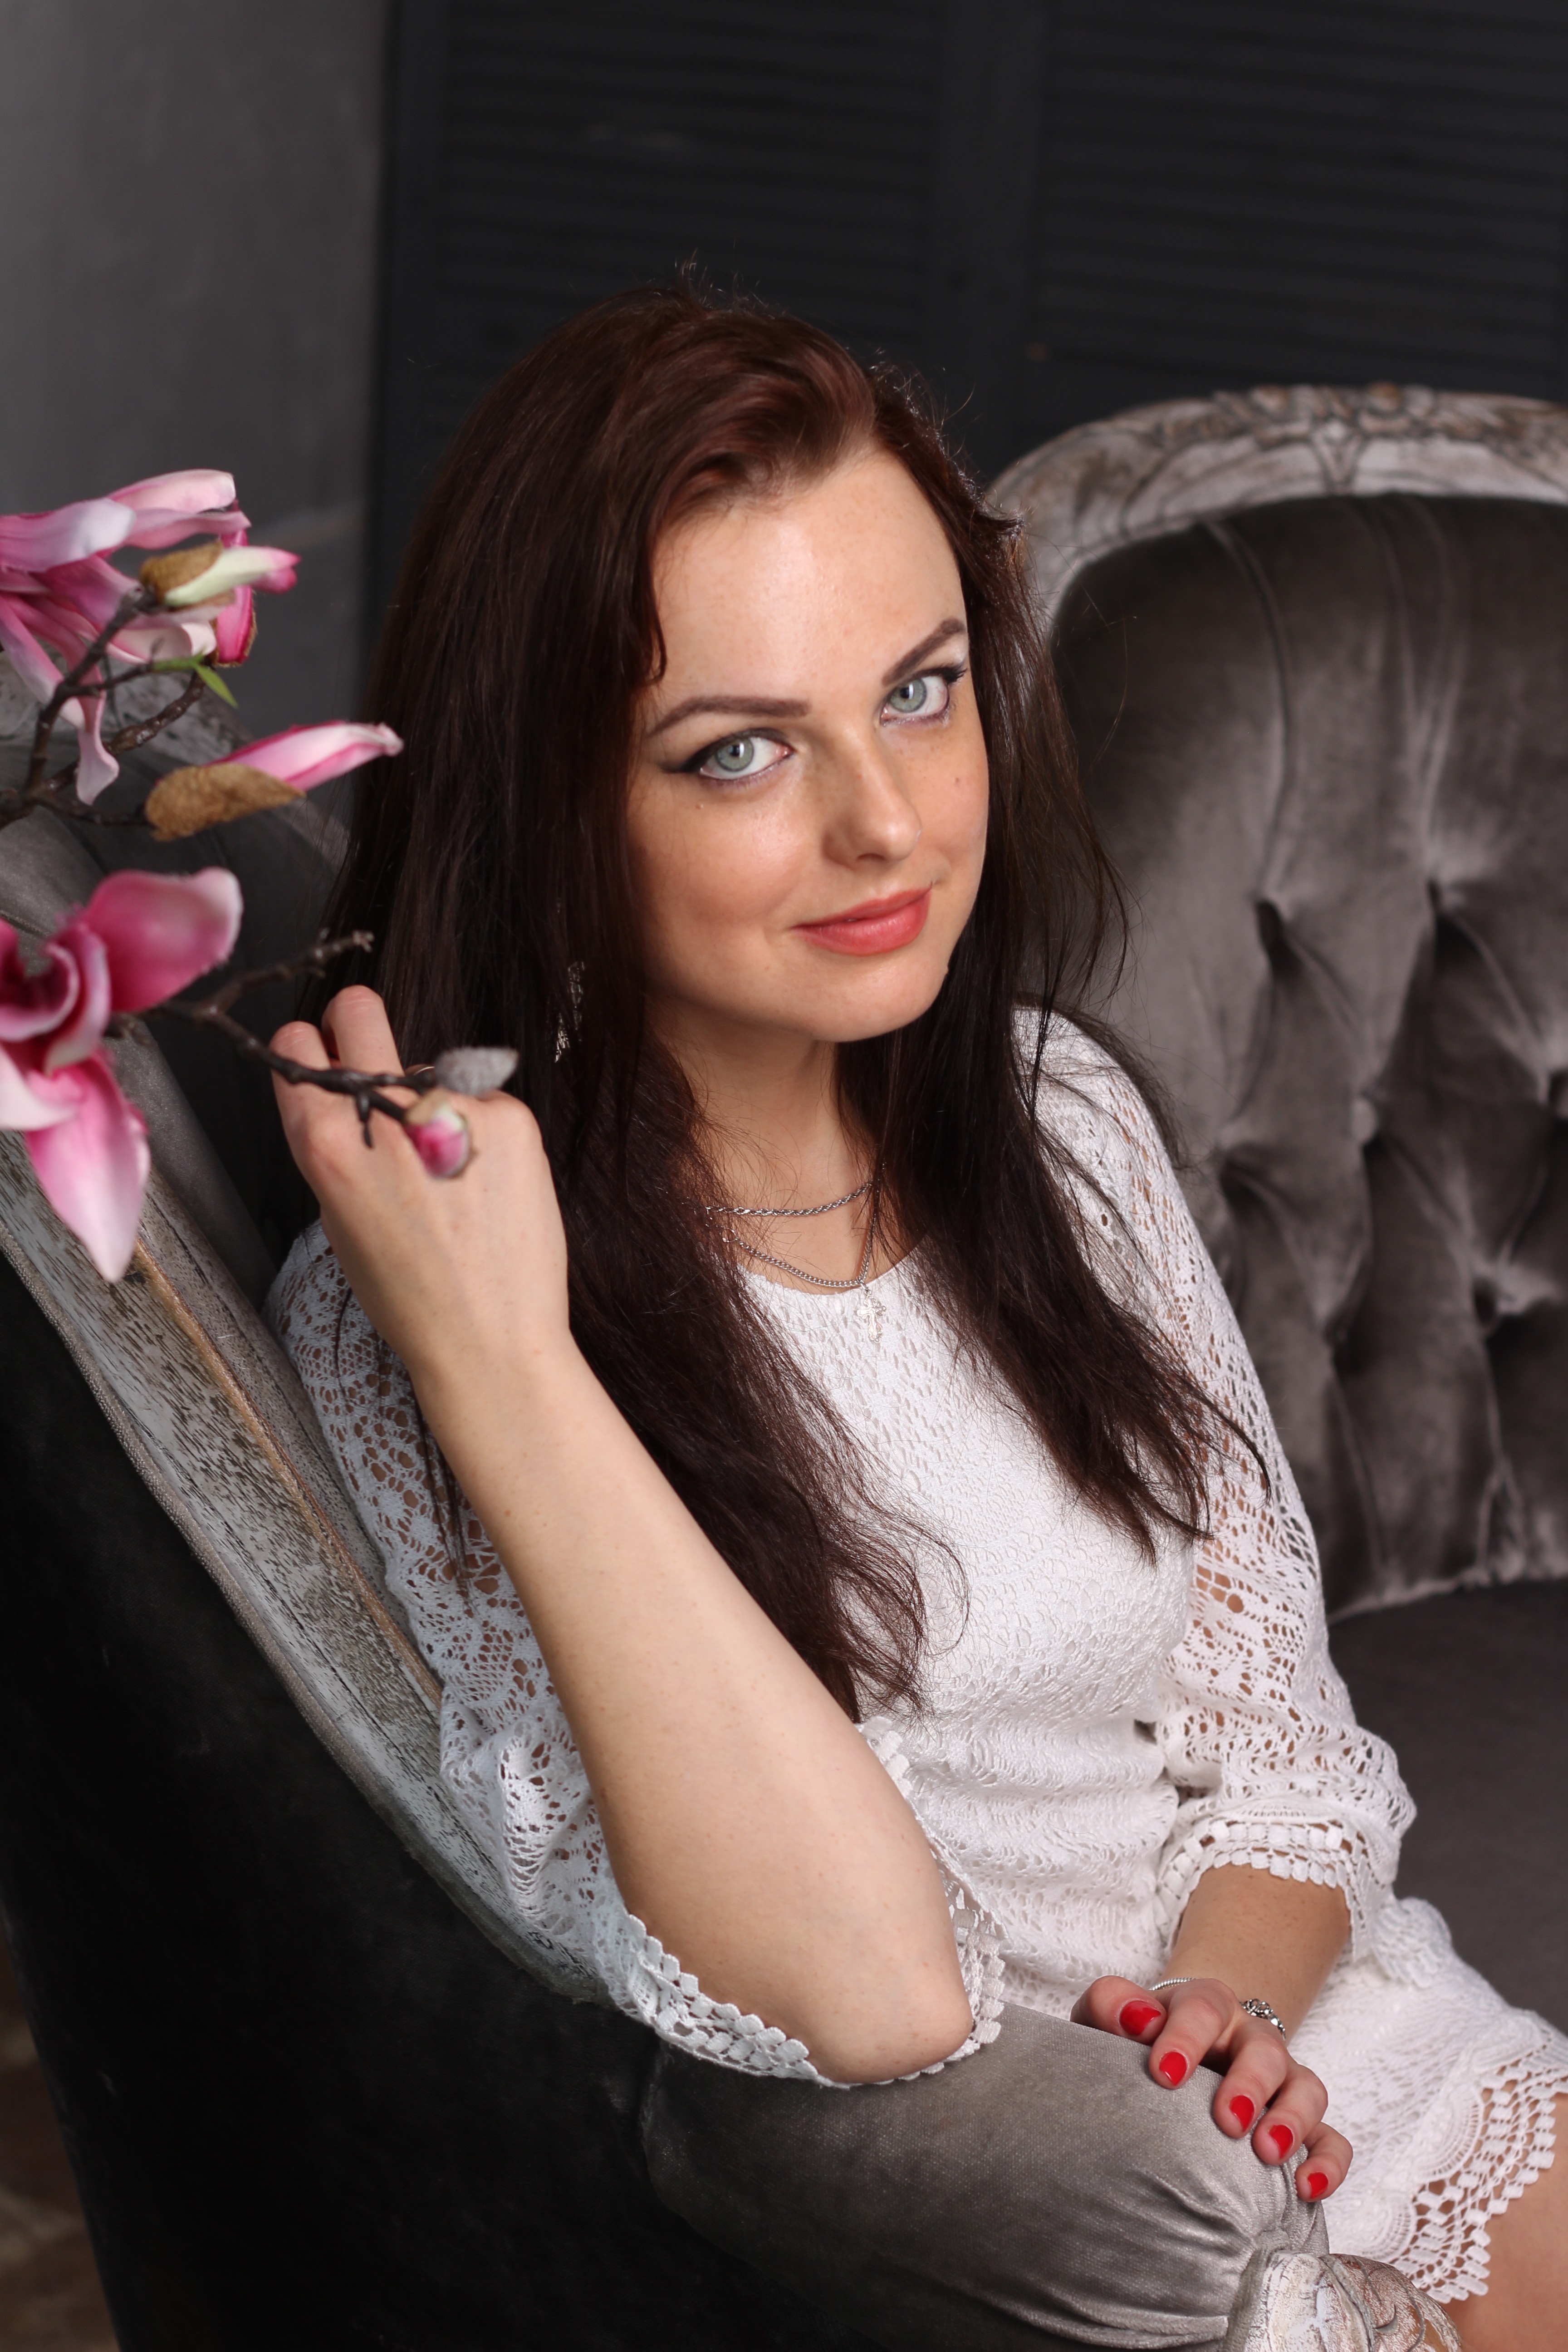
person, girl, woman, photography, view, female, leg, portrait, model, fashion, clothing, lady, long hair, black hair, eyes, girls, dress, eye, glasses, photograph, beauty, sexy, body, photoshoot, beautiful girl, abdomen, photo shoot, brown hair, portrait photography, supermodel